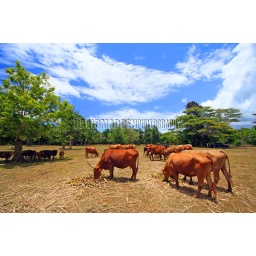
cows grazing in pasture